Bankers Hill, San Diego

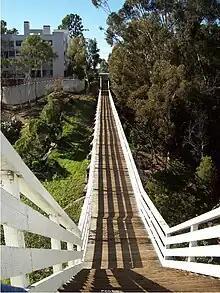
Quince Street pedestrian bridge in Bankers Hill neighborhood of San Diego, California.

Bankers Hill (also known as Park West and formerly known as Florence Heights) is a long-established uptown neighborhood near Balboa Park in San Diego, California. The area acquired the name "Bankers Hill" because of its reputation as a home for the affluent. Many homes date from the late 19th century, some of which have been restored as offices or bed-and-breakfasts. Early twentieth-century architects Irving J. Gill, William S. Hebbard, Richard S. Requa, Hazel W. Waterman, and Frank Mead designed homes in the area.